Carlos Mejía Godoy

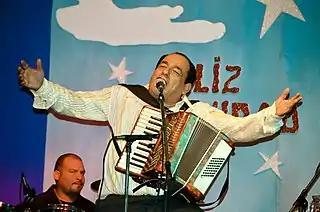
Carlos Mejía Godoy performing in 2006.

He was the vice-presidential running mate of Edmundo Jarquín of the Sandinista Renovation Movement (MRS) in the November 2006 presidential election. They came in fourth place.